Sedimentation (water treatment)

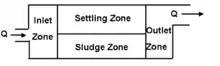
Figure 2. The four functional zones of a continuous flow settling basin

Unhindered settling is a process that removes the discrete particles in a very low concentration without interference from nearby particles. In general, if the concentration of the solutions is lower than 500 mg/L total suspended solids, sedimentation will be considered discrete. Concentrations of raceway effluent total suspended solids (TSS) in the west are usually less than 5 mg/L net. TSS concentrations of off-line settling basin effluent are less than 100 mg/L net. The particles keep their size and shape during discrete settling, with an independent velocity. With such low concentrations of suspended particles, the probability of particle collisions is very low and consequently the rate of flocculation is small enough to be neglected for most calculations. Thus the surface area of the settling basin becomes the main factor of sedimentation rate. All continuous flow settling basins are divided into four parts: inlet zone, settling zone, sludge zone and outlet zone (Figure 2).